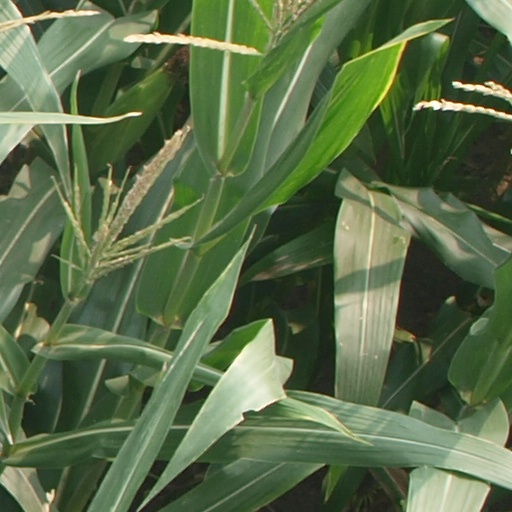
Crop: maize; corn